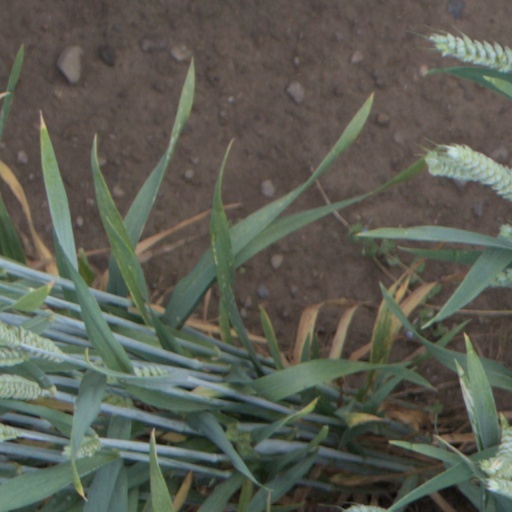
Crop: wheat